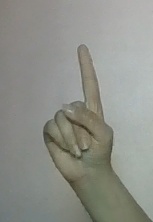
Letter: bb